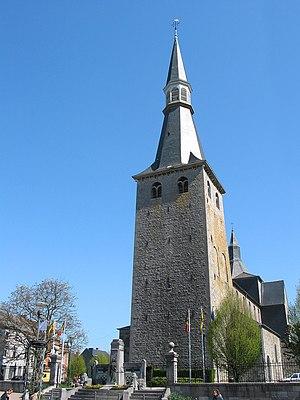
Ciney, la collégiale Saint-Nicolas (avant la tempête du 14 juillet 2010).
Ciney est une ville francophone de Belgique située en Région wallonne dans la province de Namur.